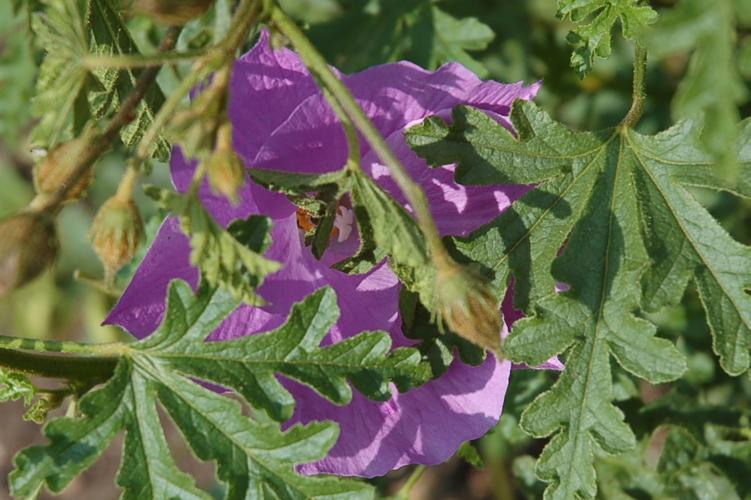
Label: pelargonium